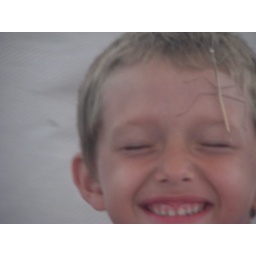
This stick bug hung out in our screen house all week.